Horotiu

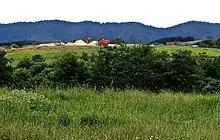
2005 Horotiu landfill

Northgate business park, between Horotiu and Te Rapa, covers and opened in 2013. Ports of Auckland have 33ha in Northgate for a freight hub.